Roxbury Latin School

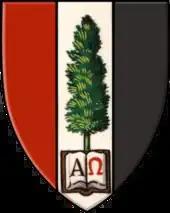

In the decades following Collar's retirement, several constraints on Roxbury Latin's growth were removed. In 1913, the school's charter was revised to allow alumni, and not Roxbury residents, to control the board of trustees. In 1927, the Massachusetts legislature passed an act confirming that Roxbury Latin would no longer have to educate Roxbury residents for free; however, the school did not charge residents tuition until 1935, and residents did not pay full tuition until 1961.